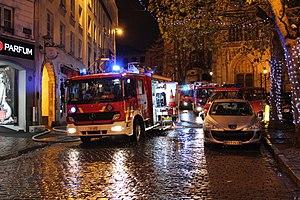
Camions de pompiers en intervention de nuit, place du Grand Sablon à Bruxelles.
Les avertisseurs spéciaux de véhicule sont des dispositifs permettant de signaler des véhicules ayant une mission particulière, en général :
Le Service d'incendie et d'aide médicale urgente de la région de Bruxelles-Capitale, plus couramment appelé SIAMU, est le corps bilingue de sapeurs-pompiers de la ville de Bruxelles, en Belgique, et des 18 autres communes formant la Région de Bruxelles-Capitale.